Alfred Village Historic District

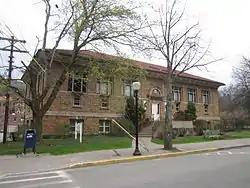
Carnegie Hall, April 2012

Alfred Village Historic District is a national historic district located at Alfred in Allegany County, New York, in the United States. The district consists of and includes 133 properties (154 contributing elements). Structures in the district date from about 1818 to the 1930s and include a variety of popular American architectural styles. The district is predominantly residential with occasional examples of commercial, religious, and civic architecture. The most striking feature of the district is the wealth and quality of terra cotta as a building material and for decorative detail.